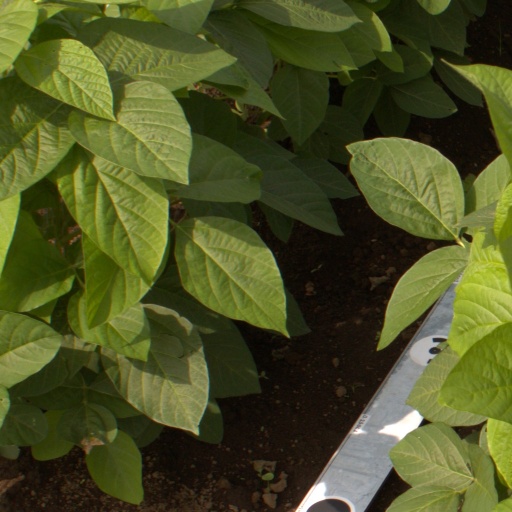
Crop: soybean